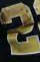
Number: 2